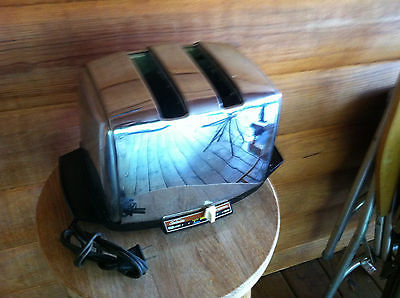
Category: toaster